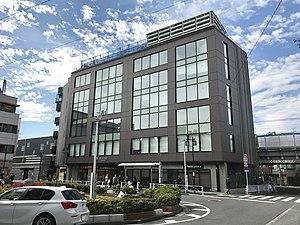
La gare de Yūtenji est une gare ferroviaire de la ville de Tokyo au Japon. Elle est située dans le quartier de Yūtenji, dans l'arrondissement de Meguro. La gare est gérée par la compagnie Tōkyū.